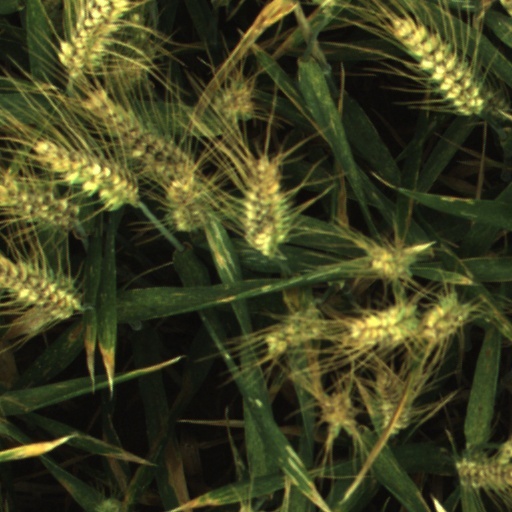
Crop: wheat